Reign of Alfonso XIII

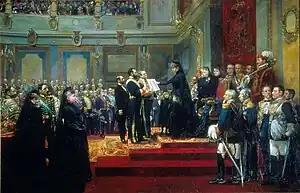
Painting depicting the oath of allegiance to the Constitution of 1876 by Maria Christina of Habsburg-Lorena at the ceremony of her proclamation as regent in December 1885. María Cristina, who is pregnant, is accompanied by her two daughters, María de las Mercedes de Borbón y Habsburgo-Lorena and María Teresa de Borbón. In front of her is the President of the Government, Antonio Cánovas del Castillo.

King Alfonso XII died on 25 November 1885 of tuberculosis, and his wife María Cristina de Habsburgo-Lorena took over the regency. The death of the king, with no male offspring —Alfonso and María Cristina, who had married on 29 November 1879, had had two daughters— and with a third child to be born, as the queen was three months pregnant, created great uncertainty about the future of the Restoration regime, which had only ten years to live, as the supposed "power vacuum" could be exploited by the Carlists or the Republicans to put an end to it. In fact, in September 1886, just four months after the birth of the future Alfonso XIII, a republican uprising led by General Manuel Villacampa del Castillo and organised from exile by Manuel Ruiz Zorrilla was the last military attempt by the republicans, the failure of which deeply affected it.